Arup Roy

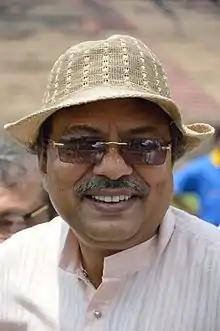
Roy in April 2013

Arup Roy is an Indian politician. He was a cabinet Minister in Charge of Co-operations department, of Government of West Bengal since May 20, 2011. He was also an MLA, elected from the Howrah Madhya constituency in the 2011 West Bengal state assembly election.